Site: brandenburg
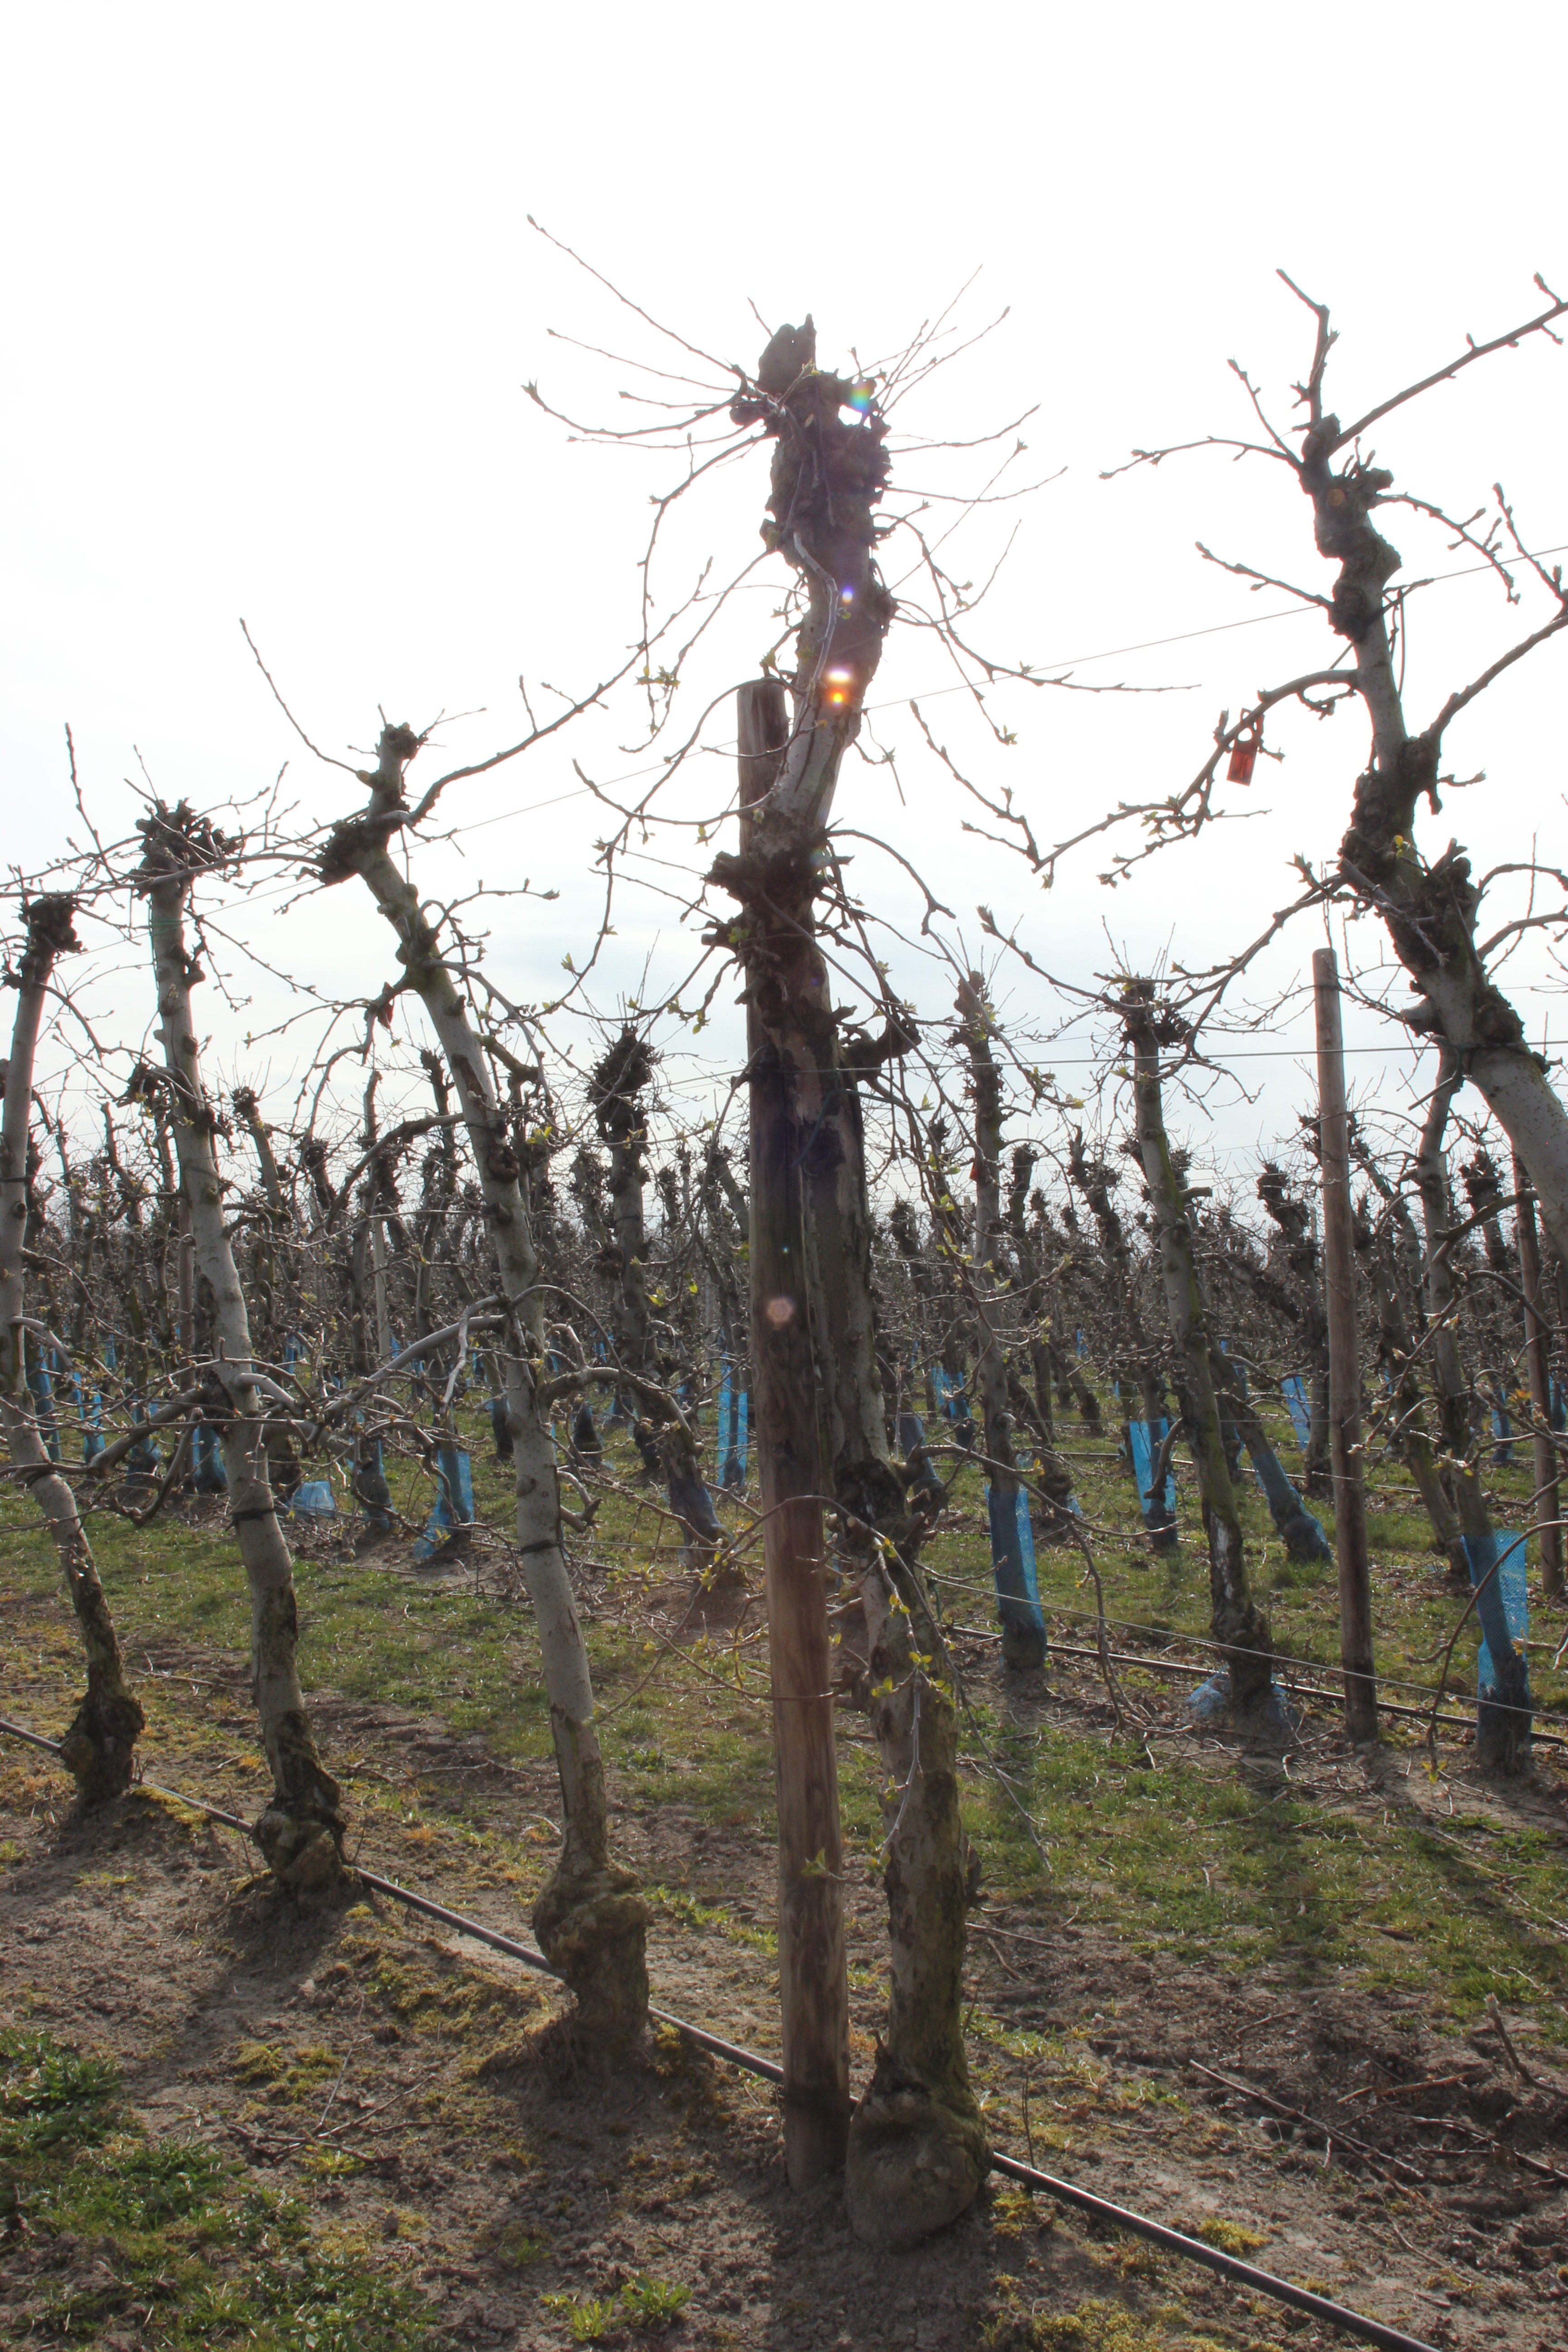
Growth stage (BBCH 54): Inflorescence emergence